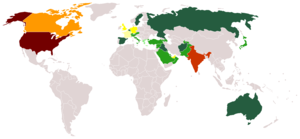
Le nom de diaspora iranienne désigne l'ensemble des Iraniens ayant émigré à l'étranger ainsi que leurs descendants qui s'identifient encore avec leur origine iranienne.